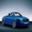
Label: automobile